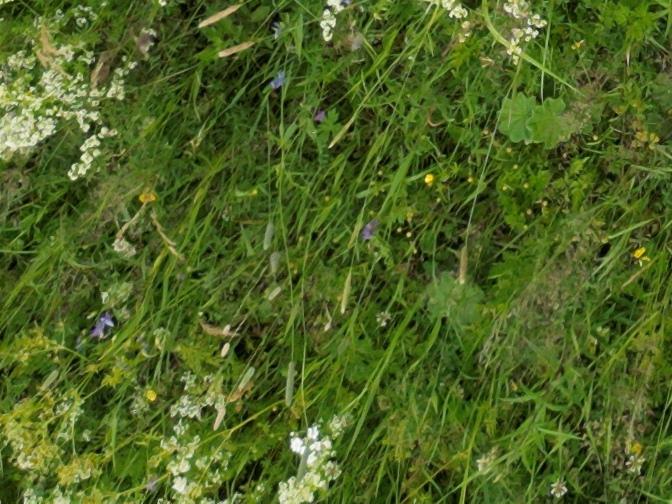
Flowers visible: yarrow flowers, yarrow flowers, yarrow flowers, yarrow flowers, yarrow flowers, yarrow flowers, yarrow flowers